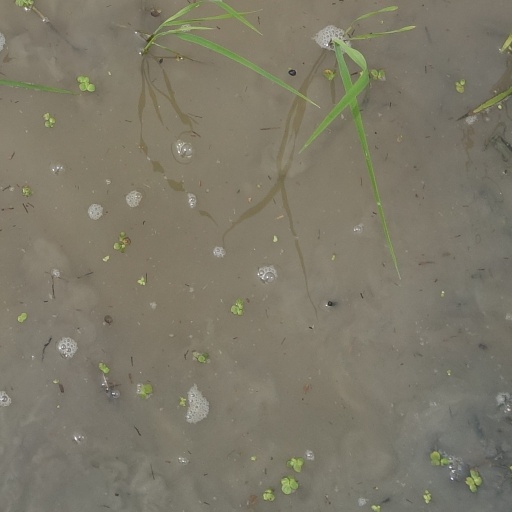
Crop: rice